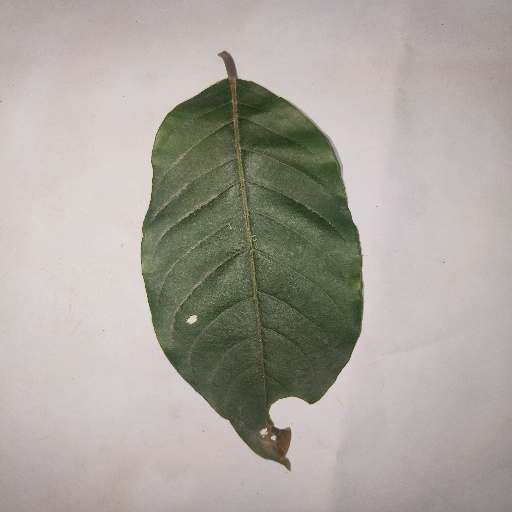
Species: HariTaki
Leaf condition: Bacterial Spot